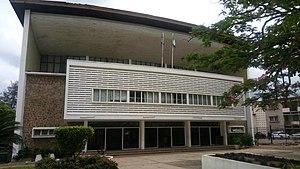
L'université d'Ibadan est une université publique située à Ibadan, au sud-ouest du Nigeria. Il s'agit de la plus vieille université nigériane.